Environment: real
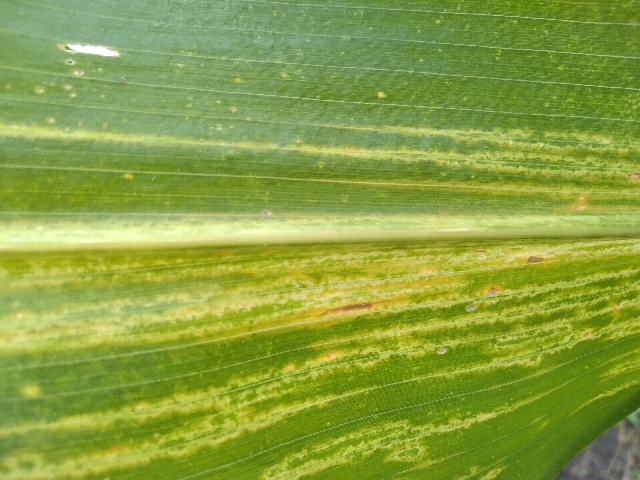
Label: lethal_necrosis